Hestia

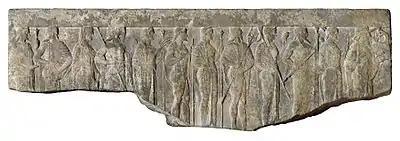
Fragment of a Hellenistic relief (1st century BC – 1st century AD) depicting the twelve Olympians carrying their attributes in procession; Hestia with scepter to the left, from the Walters Art Museum

Her Roman equivalent is Vesta; Vesta has similar functions as a divine personification of Rome's "public", domestic, and colonial hearths, binding Romans together within a form of extended family. The similarity of names between Hestia and Vesta is, however, misleading: "The relationship "hestia-histie-Vesta" cannot be explained in terms of Indo-European linguistics; borrowings from a third language must also be involved", according to Walter Burkert.